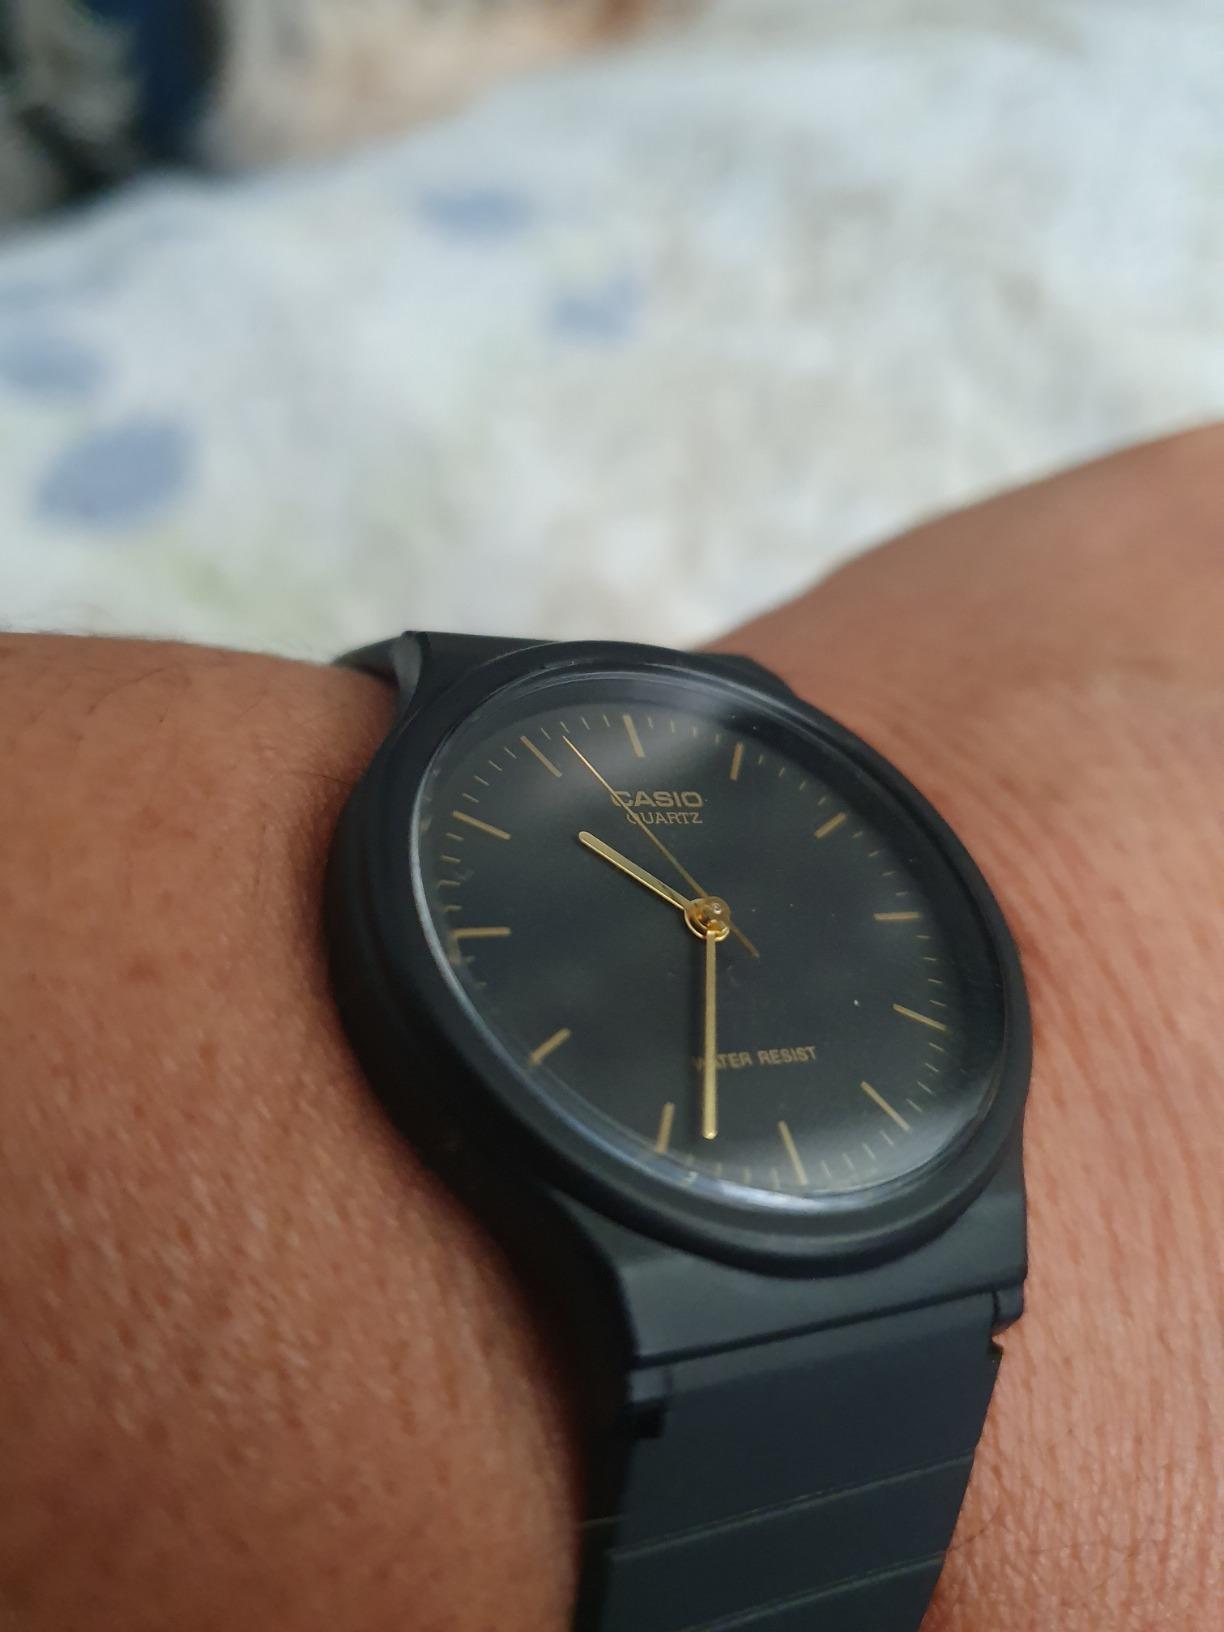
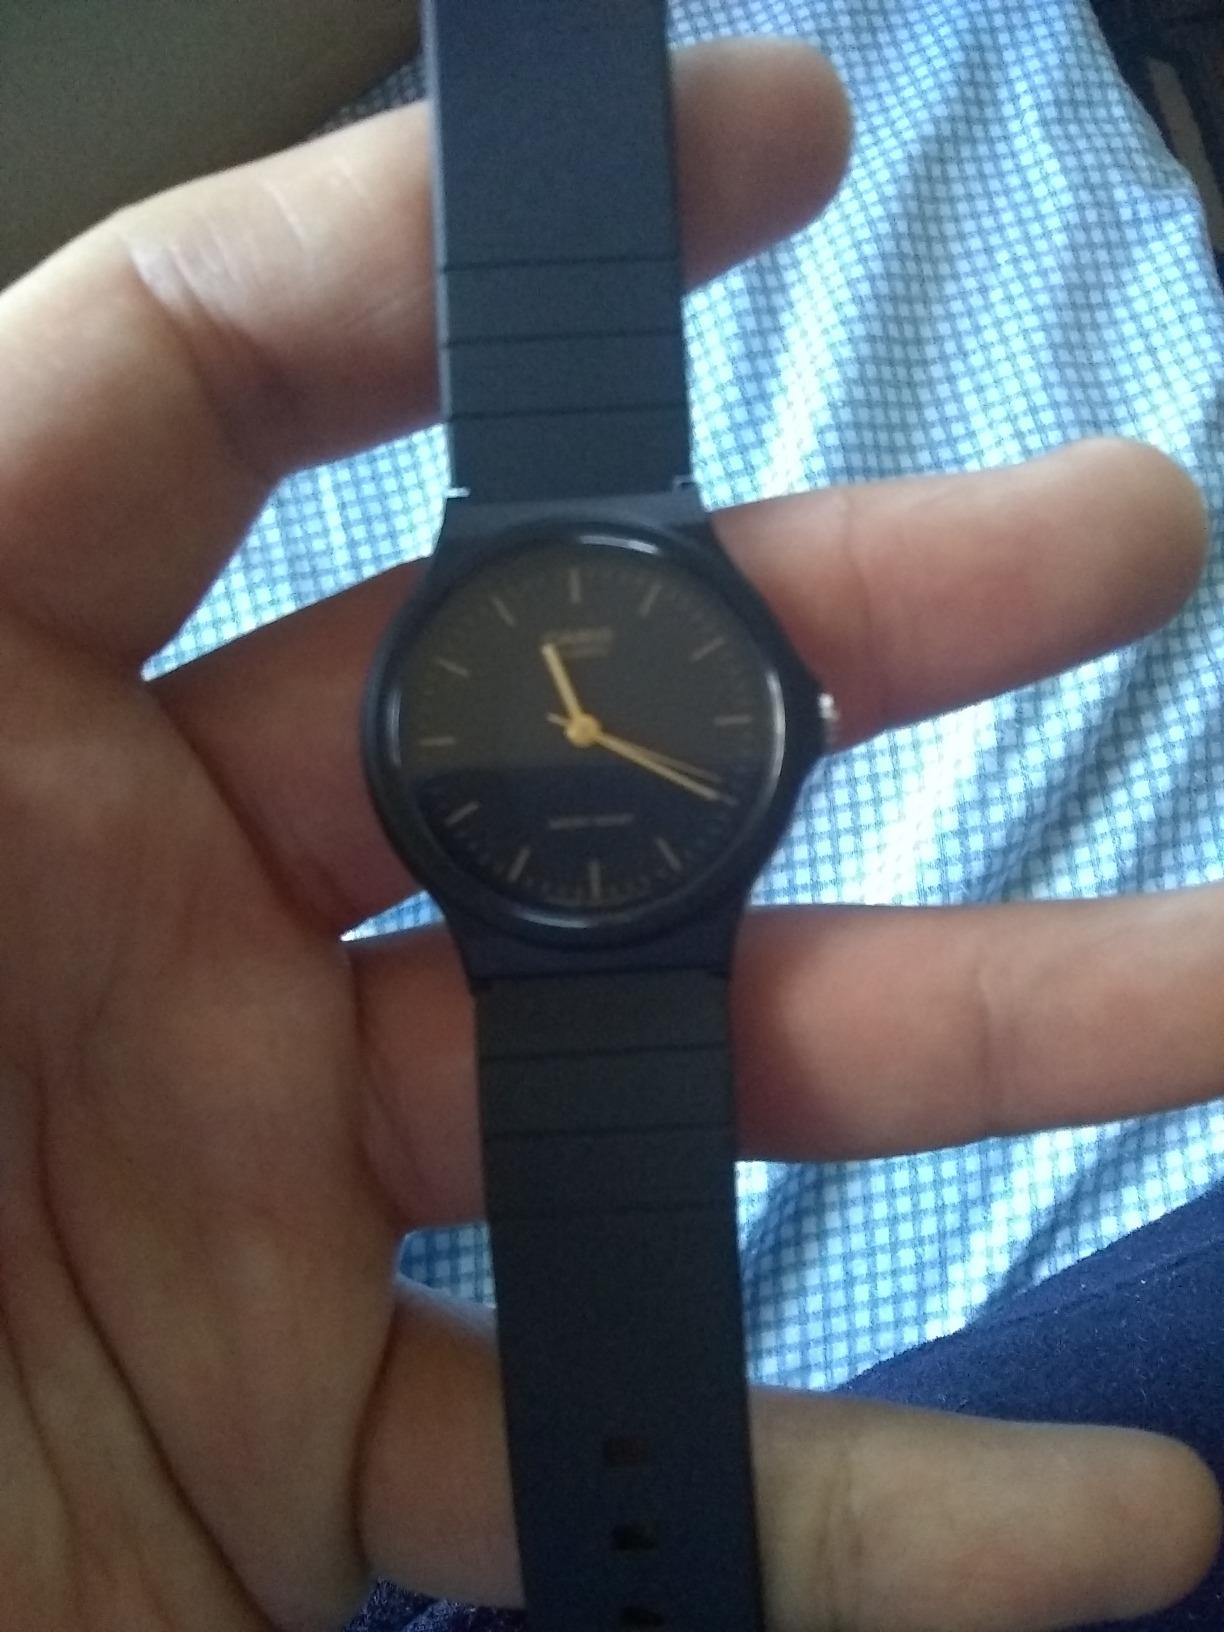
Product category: accessories_watch
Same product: yes